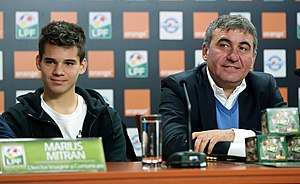
Ianis Hagi / Klubkarriere / Tilbage til Viitorul Constanța
Ianis og hans far Gheorghe i december 2015.
Ianis Hagi er en rumænsk fodboldspiller, der spiller for Viitorul Constanța, Rumæniens U/21-landshold og Rumæniens A-landshold som midtbanespiller.